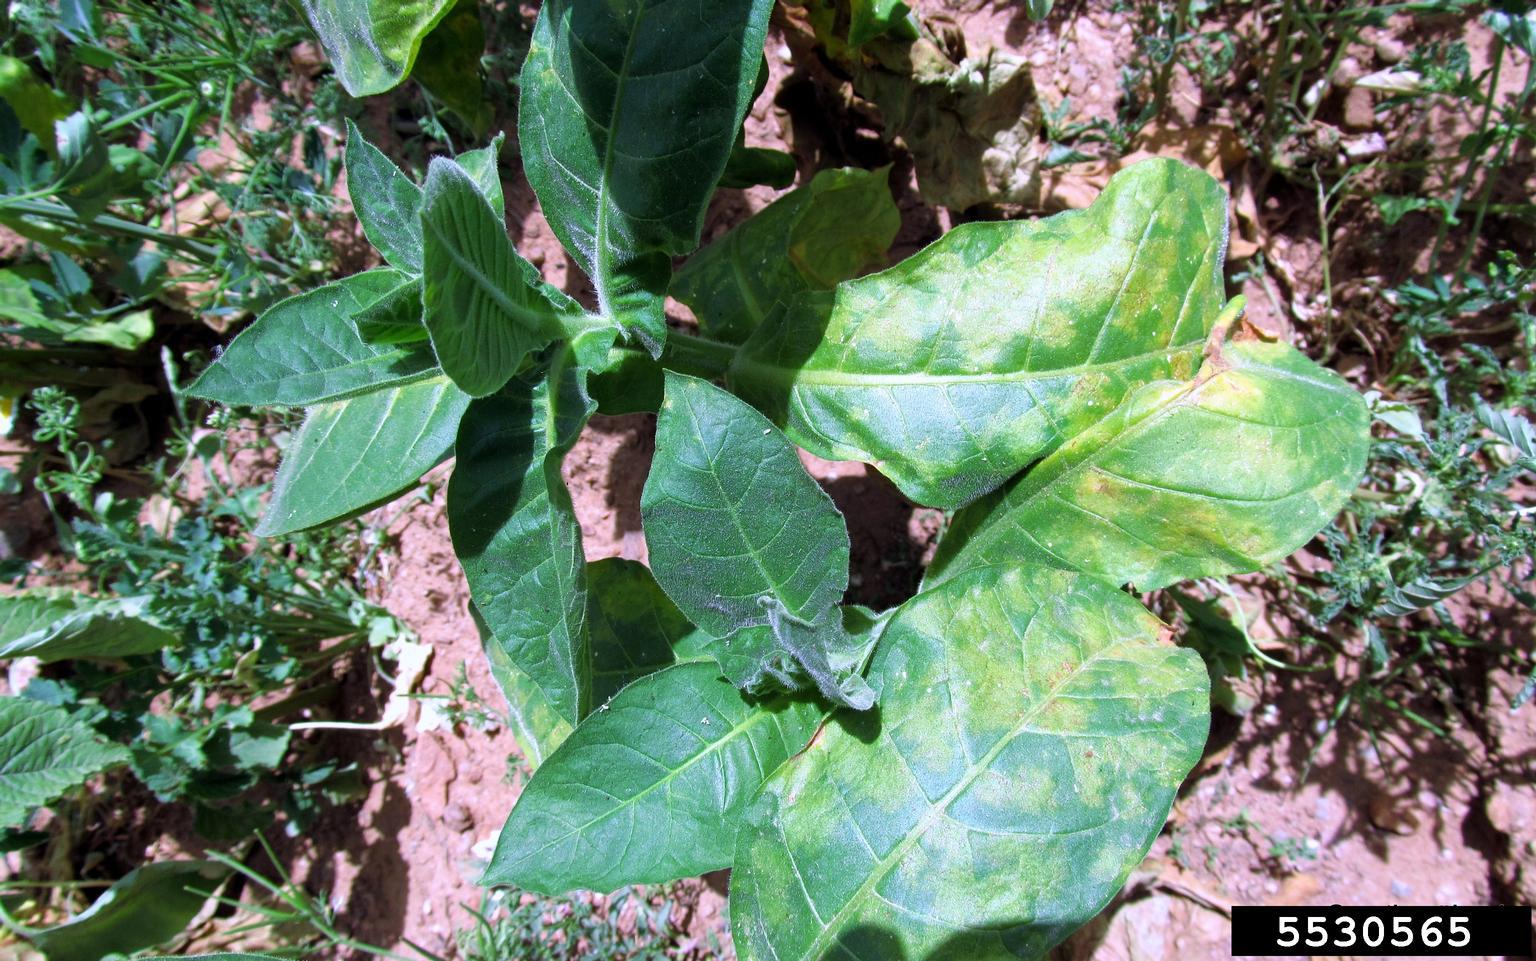
Plant: Tobacco
Disease: tobacco blue mold